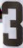
Number: 3